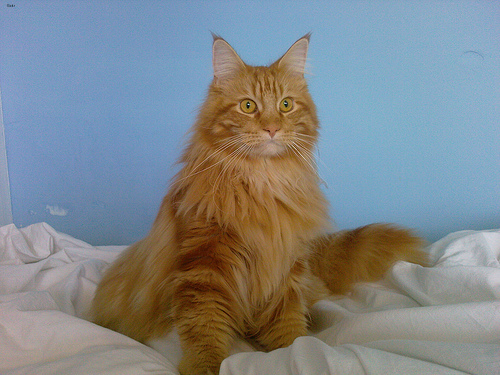
Breed: maine coon